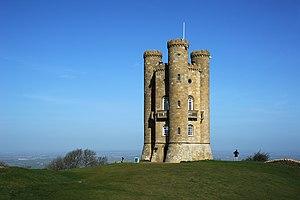
James Wyatt, était un architecte anglais, rival de Robert Adam dans le style néoclassique, qu'il surpassa de loin dans le style néogothique.